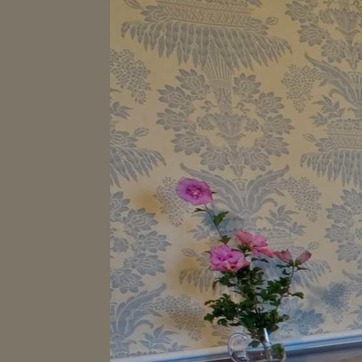
Material: wallpaper